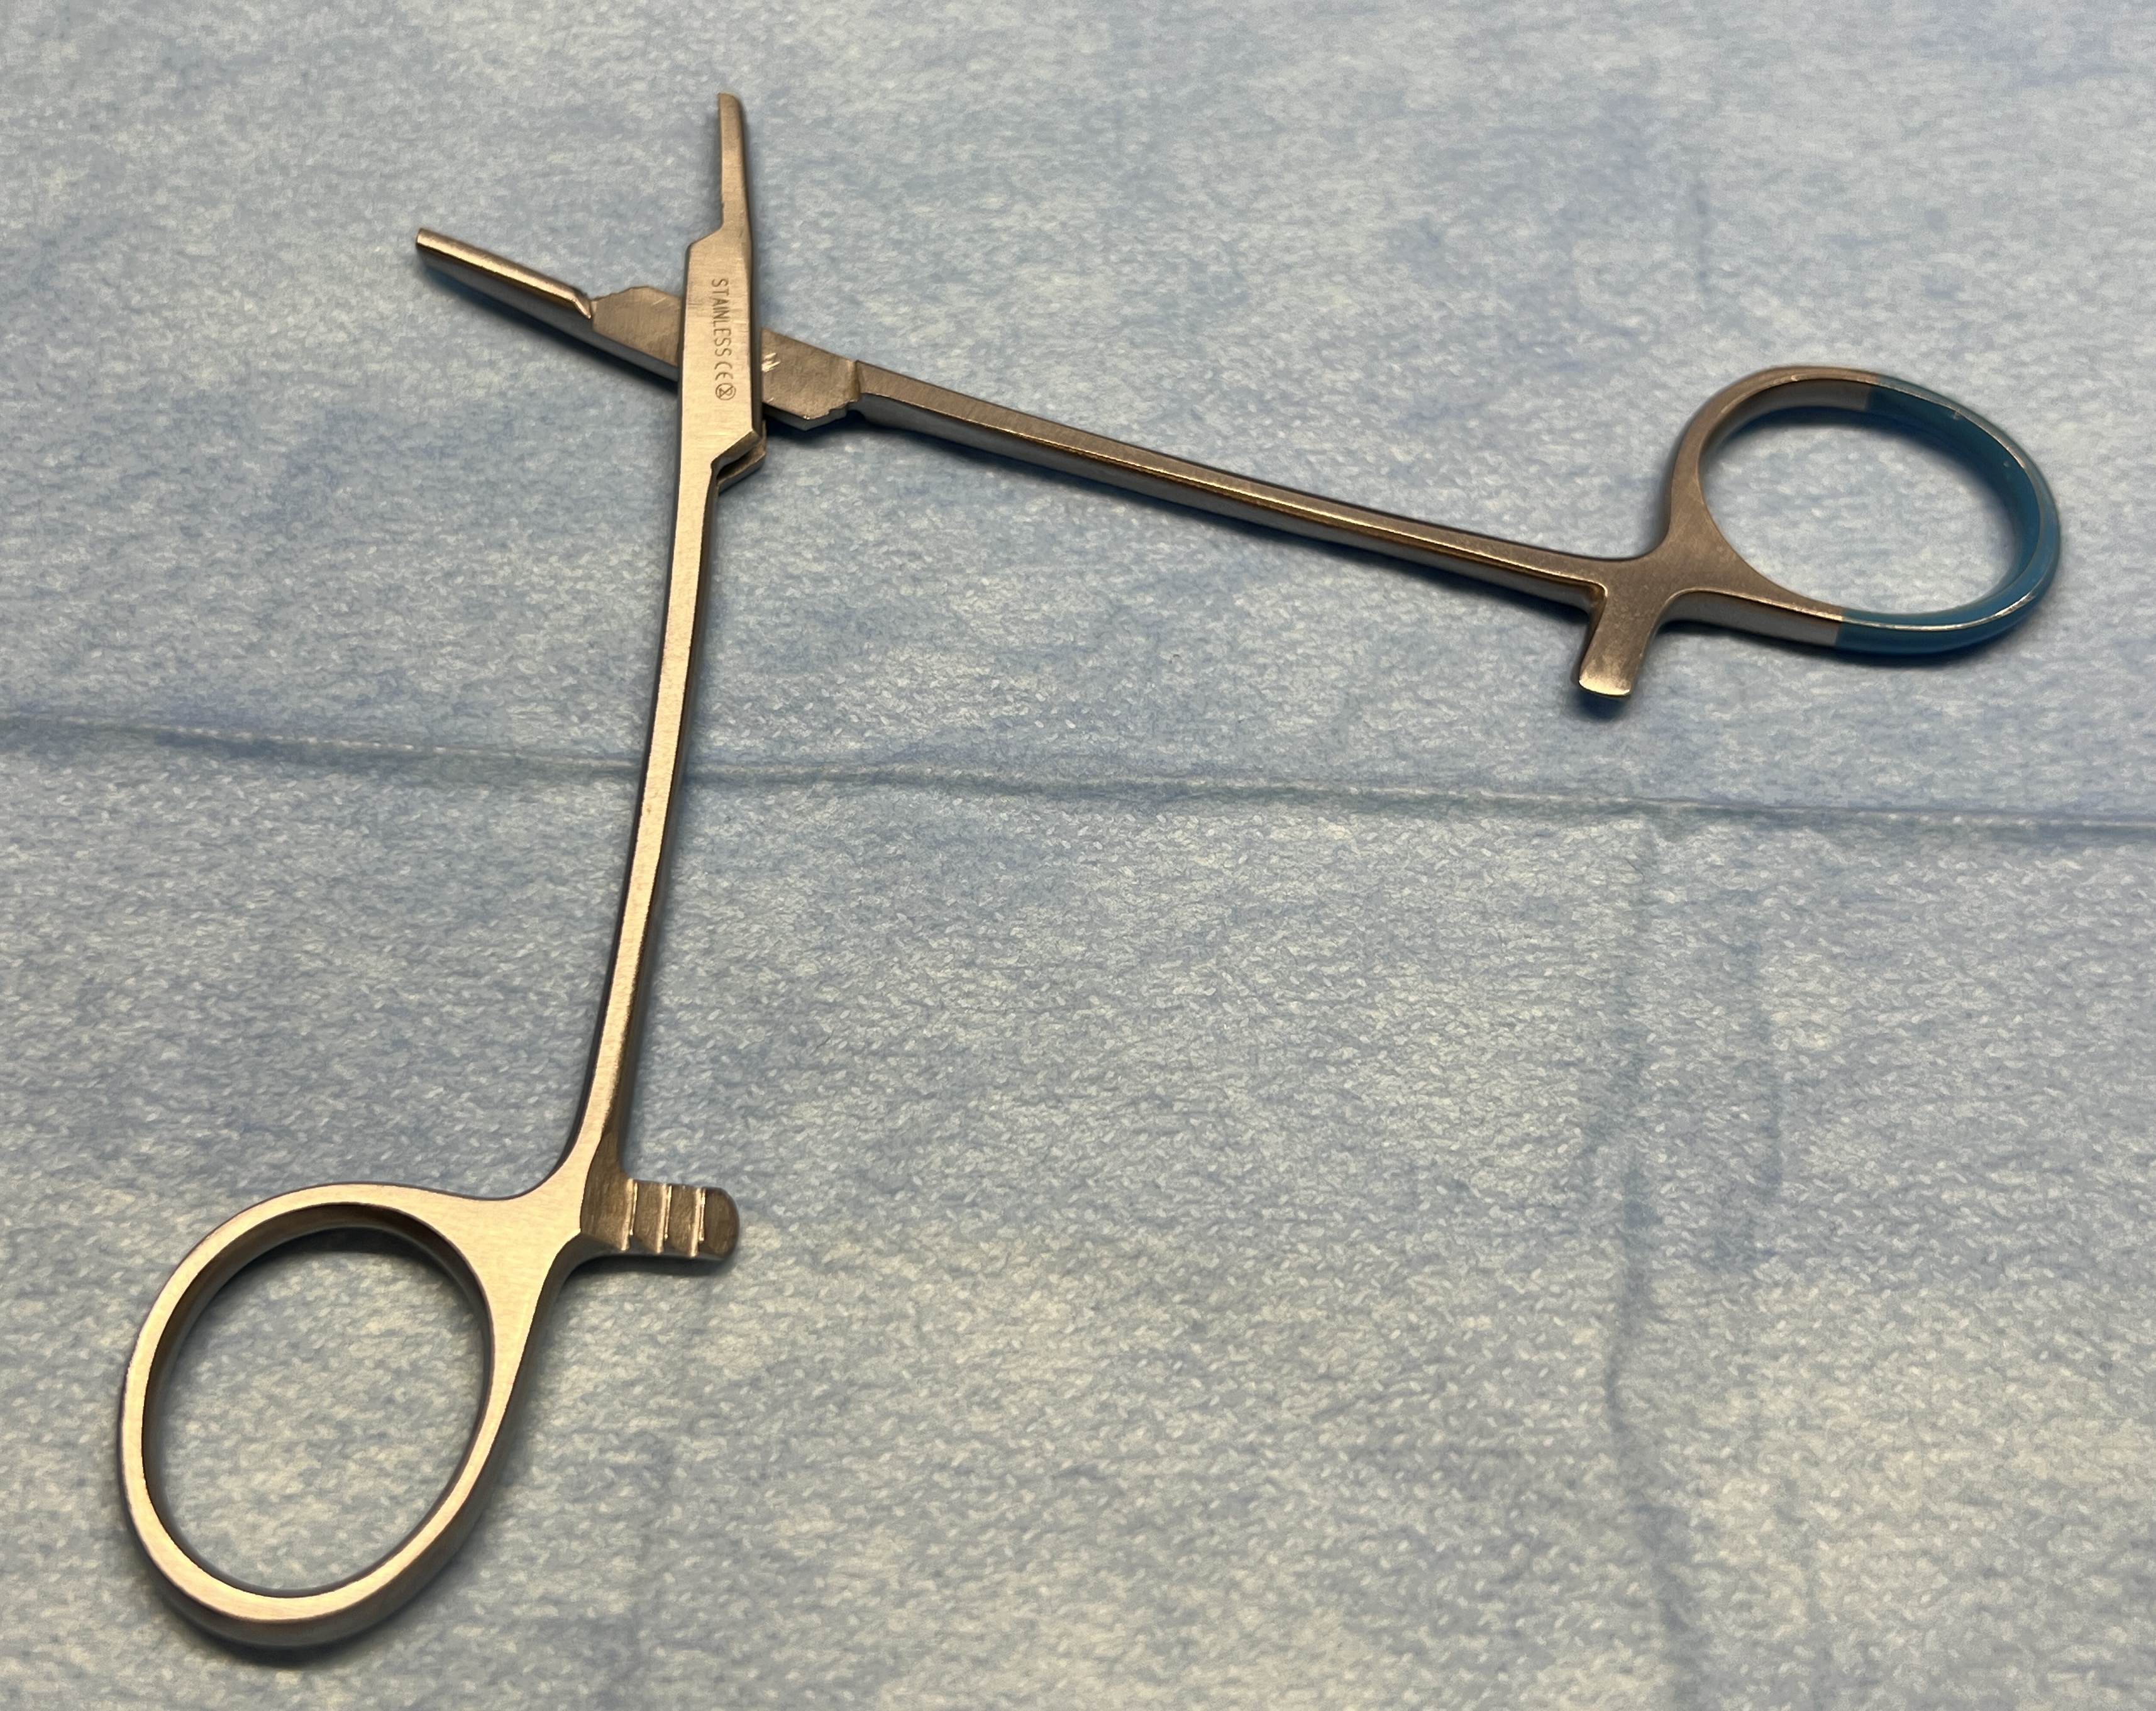
Hinged instrument state: open